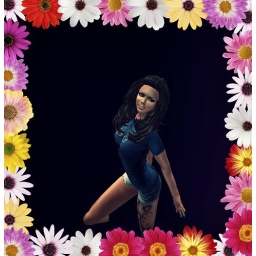
Just a pic of me standing up against a wall being hot!